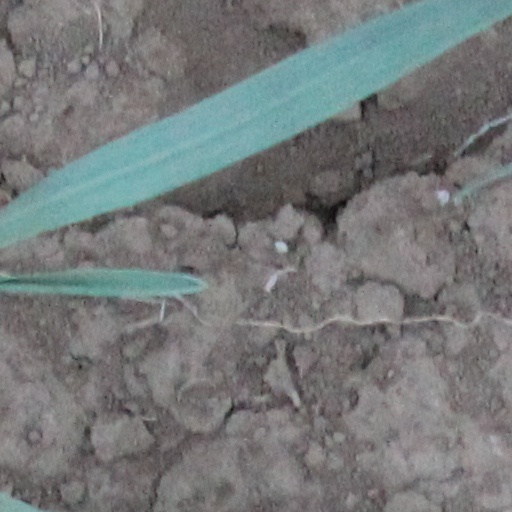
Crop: wheat